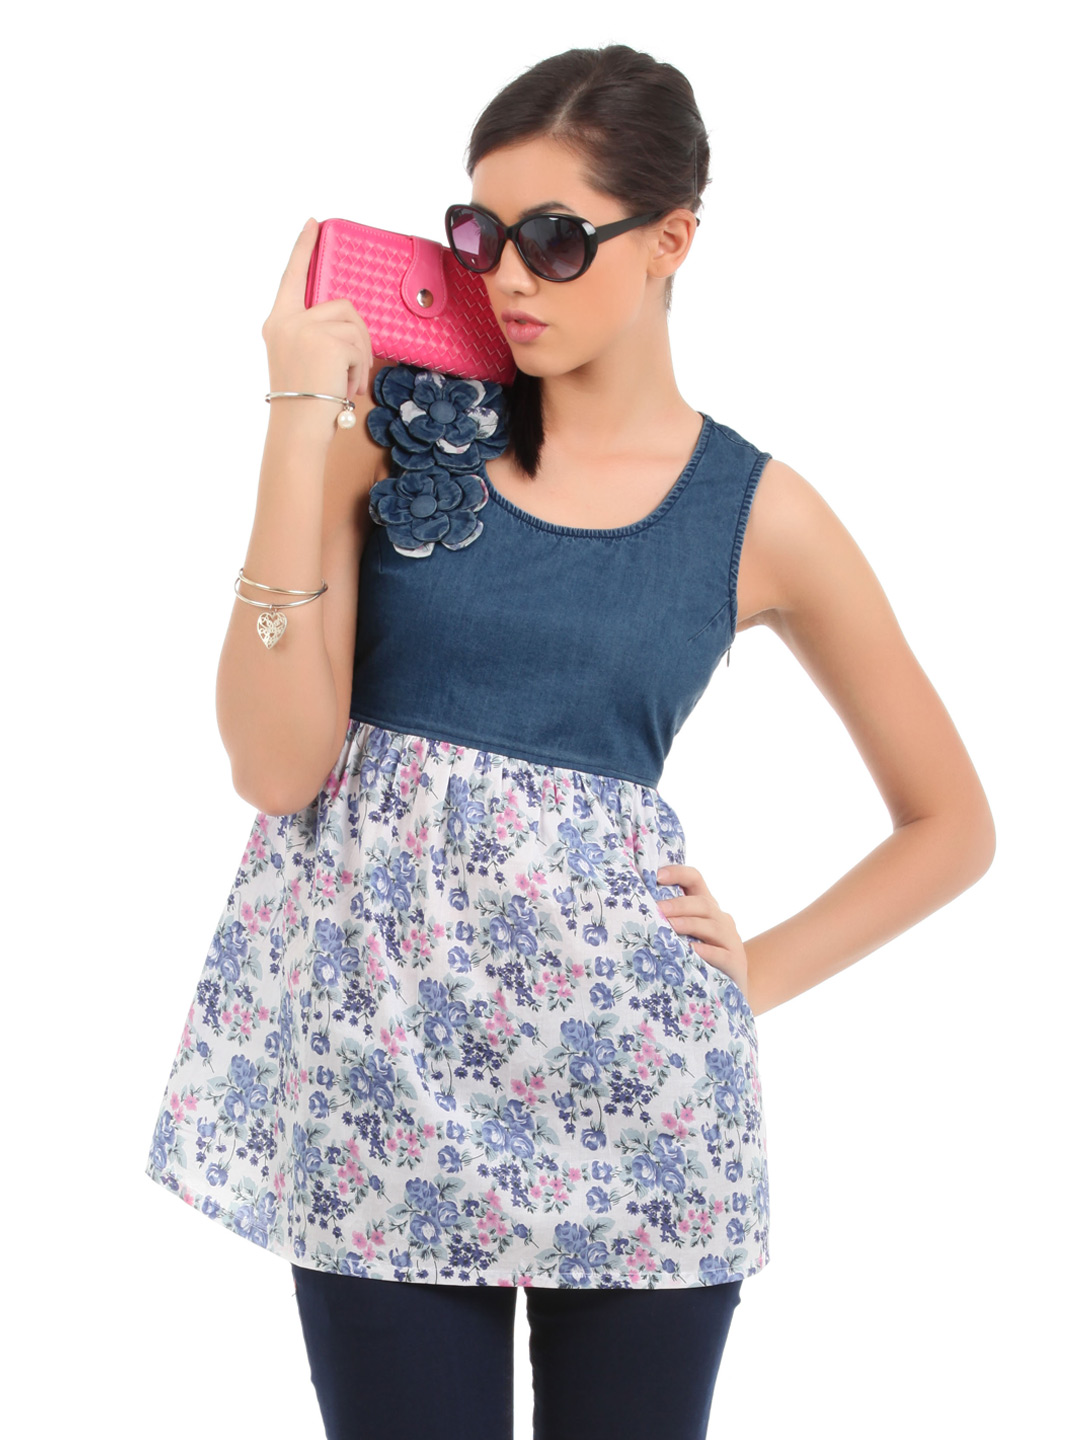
Elle Women Blue Tunic
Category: Apparel / Topwear / Tunics
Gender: Women
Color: Blue
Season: Summer 2012
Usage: Casual